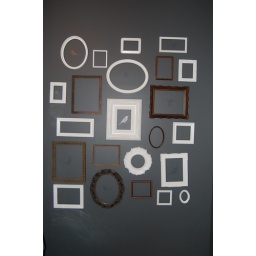
Picture frame display in the 1st floor half bath at the Greenhaven 2009 show home